Stereo Realist

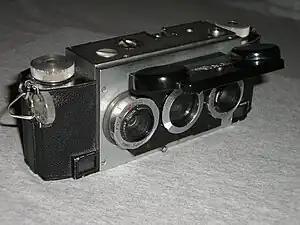
A Stereo Realist camera.

The Stereo Realist is a stereo camera that was manufactured by the David White Company from 1947 to 1971. It was the most popular 35 mm stereo camera ever manufactured and started the era of popular stereo photography of the mid 20th century.